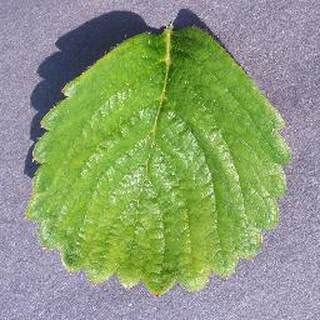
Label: healthy_strawberry